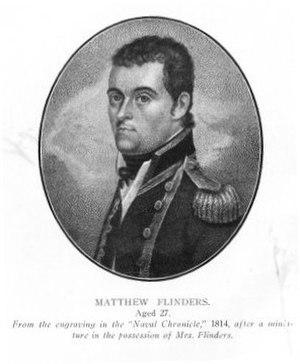
Nicolas Thomas Baudin, né le 17 février 1754 à Saint-Martin-de-Ré et mort le 16 septembre 1803 à l'Île Maurice est un marin, capitaine, cartographe et explorateur français.